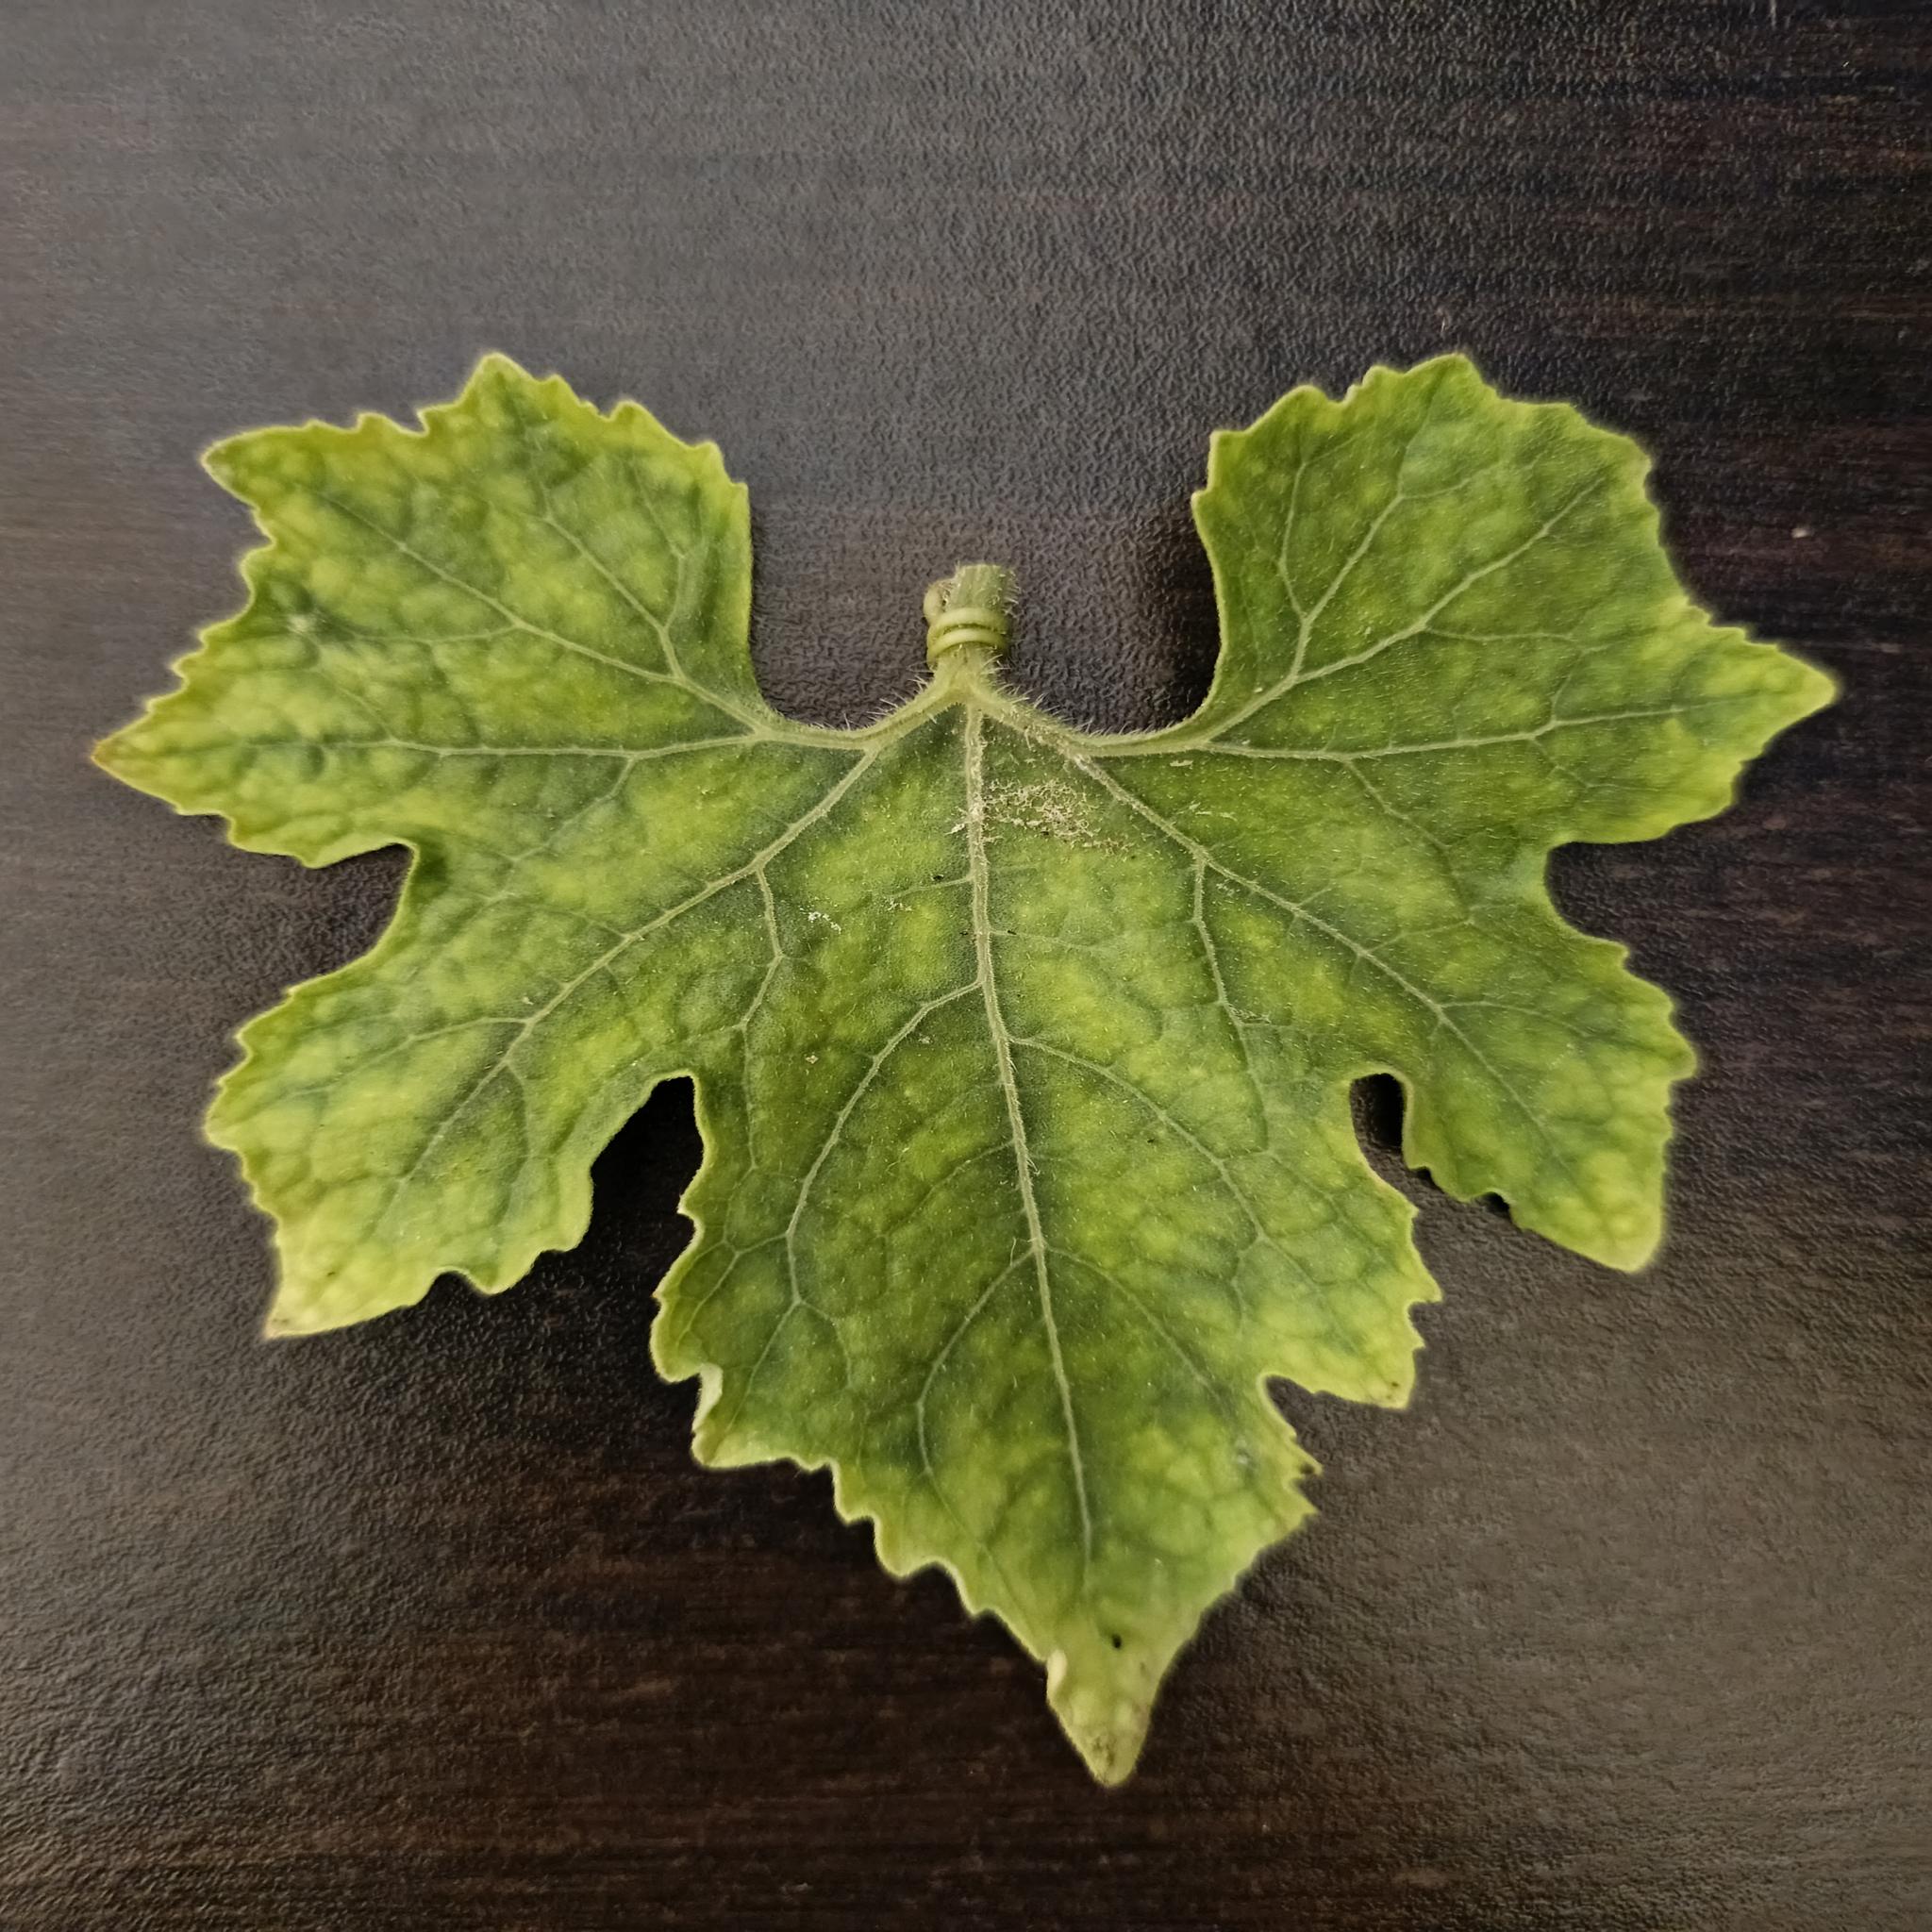
Label: Downy mildew